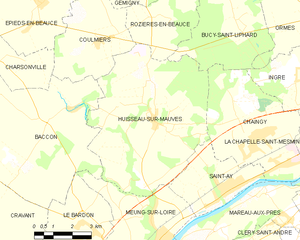
Huisseau-sur-Mauves est une commune française, située dans le département du Loiret en région Centre-Val de Loire.